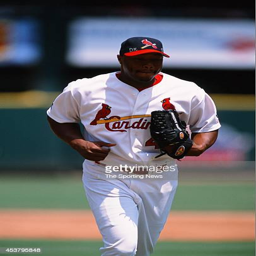
baseball player runs against sports team